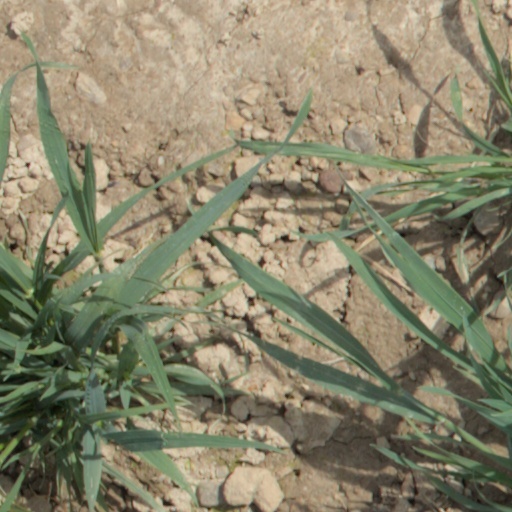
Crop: wheat